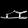
Label: Sandal